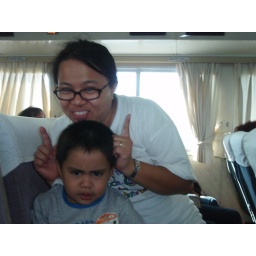
on our trip back, nanay and kai horse around the boat